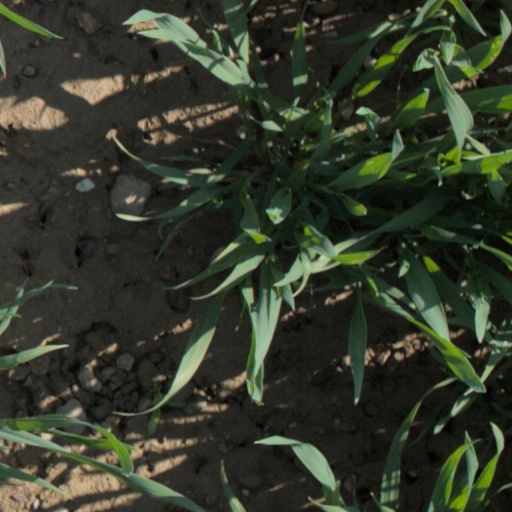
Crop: wheat